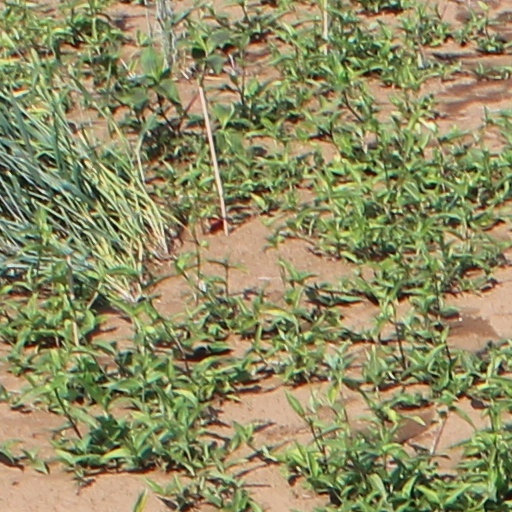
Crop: wheat